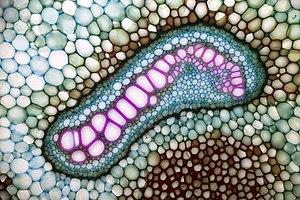
Le genre Pteridium regroupe quelques espèces de fougères.